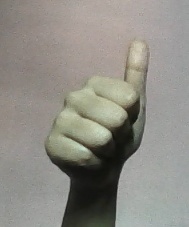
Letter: aleff